SIR proteins

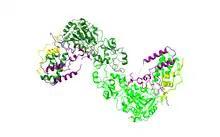
SIR2 homodimer (green) in complex with SIR4's (purple) SIR2-interacting domain (SID;yellow)

SIR4 is involved in scaffolding the assembly of silenced chromatin. It binds to DNA with high affinity, but low specificity. It is most stable when co-expressed with SIR2, but neither SIR2 nor SIR3 are required for it to operate at the telomeres. Each half of the SIR4 protein has distinct responsibilities in heterochromatin spreading. SIR4's N-terminus is required for telomeric silencing, but not for homothallic mating-type (HM) silencing. Conversely, its C-terminus supports HM but not telomeric repression. The N-terminus is positively charged and can be recruited to the telomeric repression site by SIR1 and YKU80. The C-terminus contains the coiled-coil region, which interacts with SIR3 in the heterotrimeric SIR complex and can also interact with RAP1 and YKU70 for recruitment to the telomeric region of the chromosome. The C-terminus also contains the SIR2-interacting domain (SID), where SIR4 can bind to the extended N-terminus of SIR2. SIR2 can catalyze reactions without being bound to SIR4, but SIR2's catalytic activity is enhanced when interacting with SIR4.